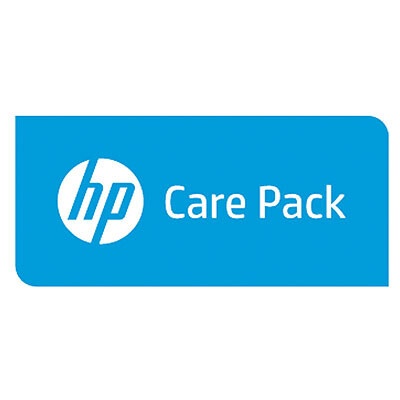
HPE 4y Nbd CDMR HP 28xx Swt pdt FC SVC
HP 4 year Next bus Day w/ Compr Defec Matrl Ret HP 28xx Switch products Foundation Care Service HP Care Pack Support Plus Service provides comprehensive hardware & software services that increases the availability of your IT infrastructure. • Provides 4-hour response for HP hardware.
Brand: Hewlett Packard Enterprise
Category: Services > Professional Services > IT & Technology